Woodlawn, County Galway

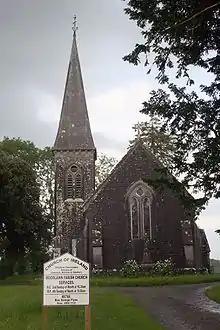
Woodlawn Church of Ireland parish church

Woodlawn (historically known as Mota or Moote) is a settled area in County Galway, Ireland.